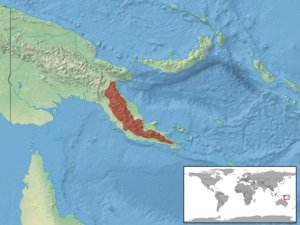
Sphenomorphus nigrolineatus est une espèce de sauriens de la famille des Scincidae.